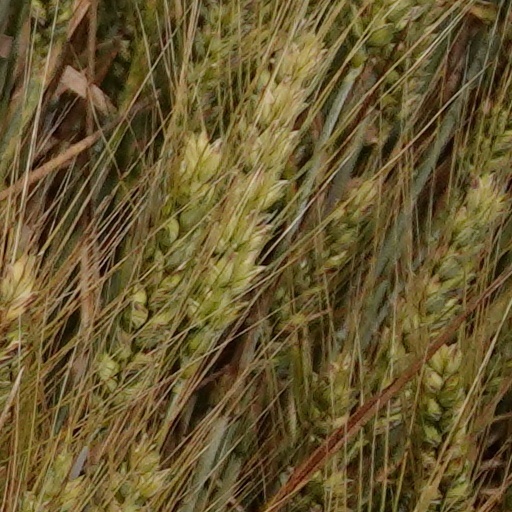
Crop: wheat